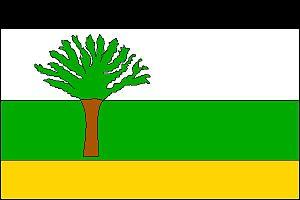
Obora est une commune du district de Blansko, dans la région de Moravie-du-Sud, en République tchèque. Sa population s'élevait à 176 habitants en 2017.